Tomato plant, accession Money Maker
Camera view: tilt-top (135 deg); turntable rotation: 60 degrees
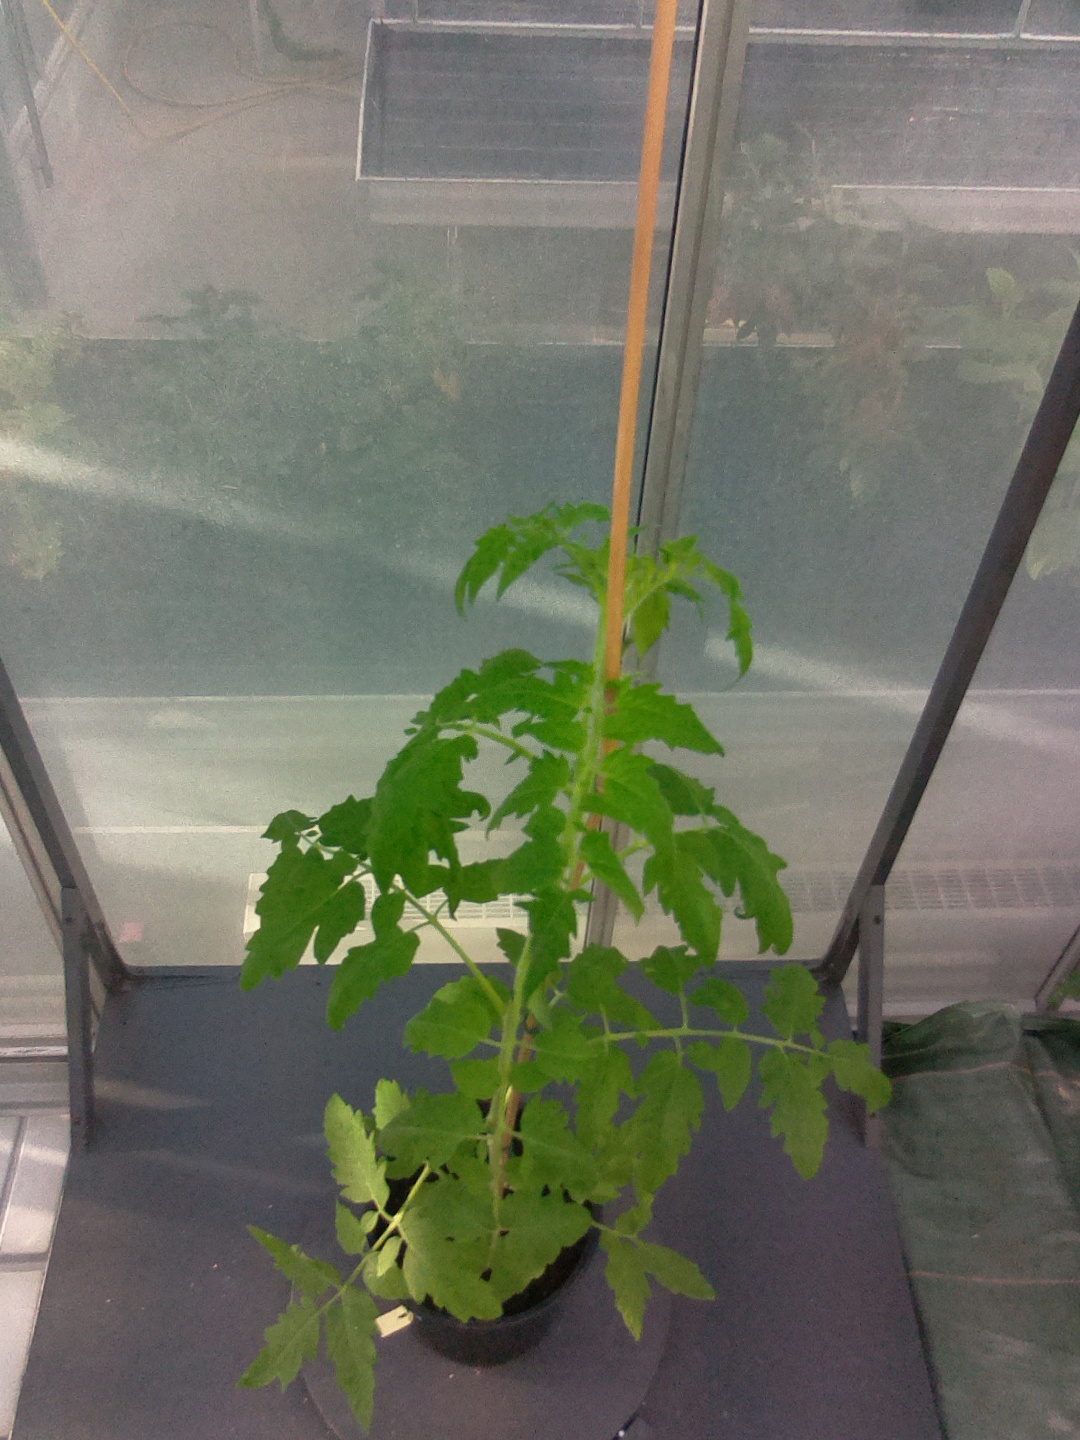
BBCH growth stage 22: 20%-30% Side shoots formed